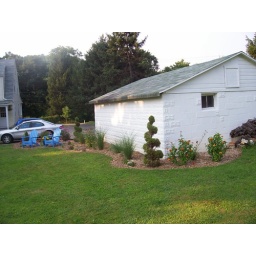
This year, we added a new flower bed around the garage... It's mostly done at this point.